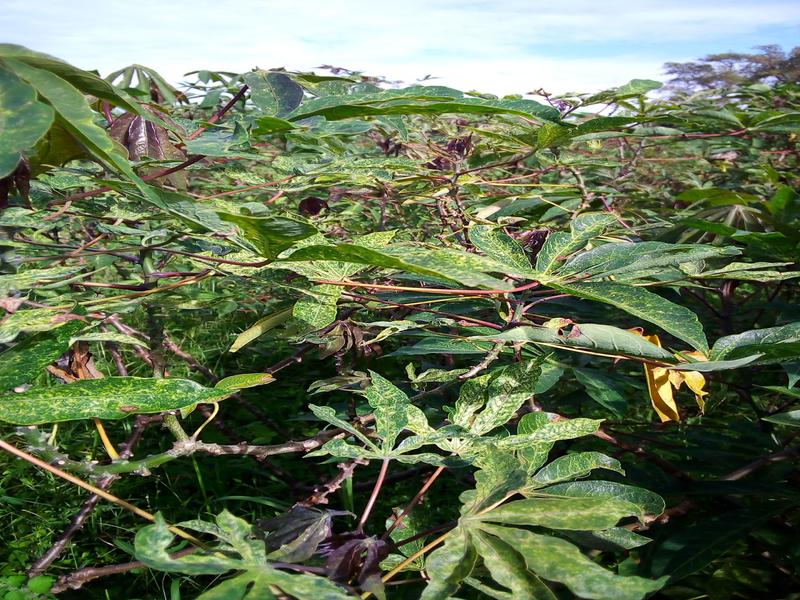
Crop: cassava
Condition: green_mottle